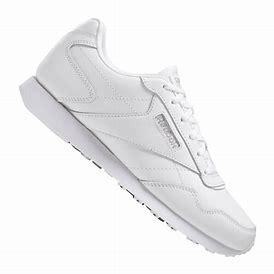
Brand: Reebok
Model: Royal Glide